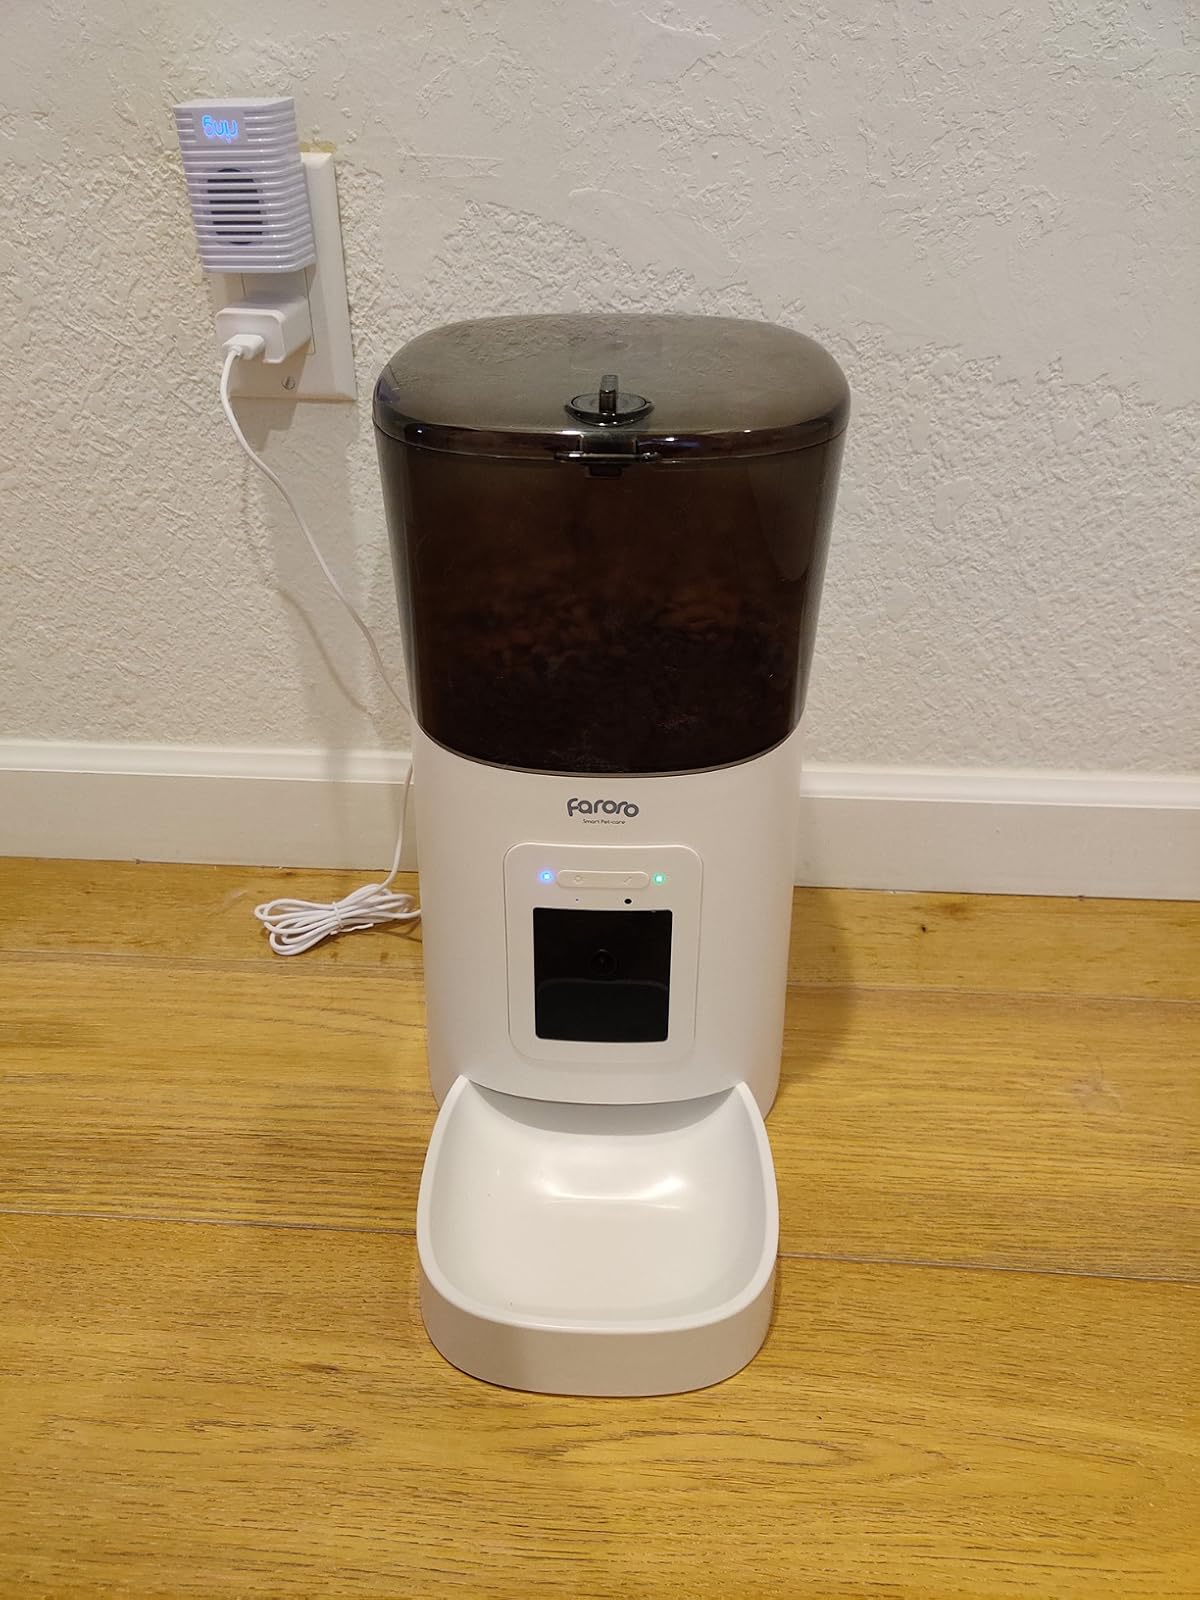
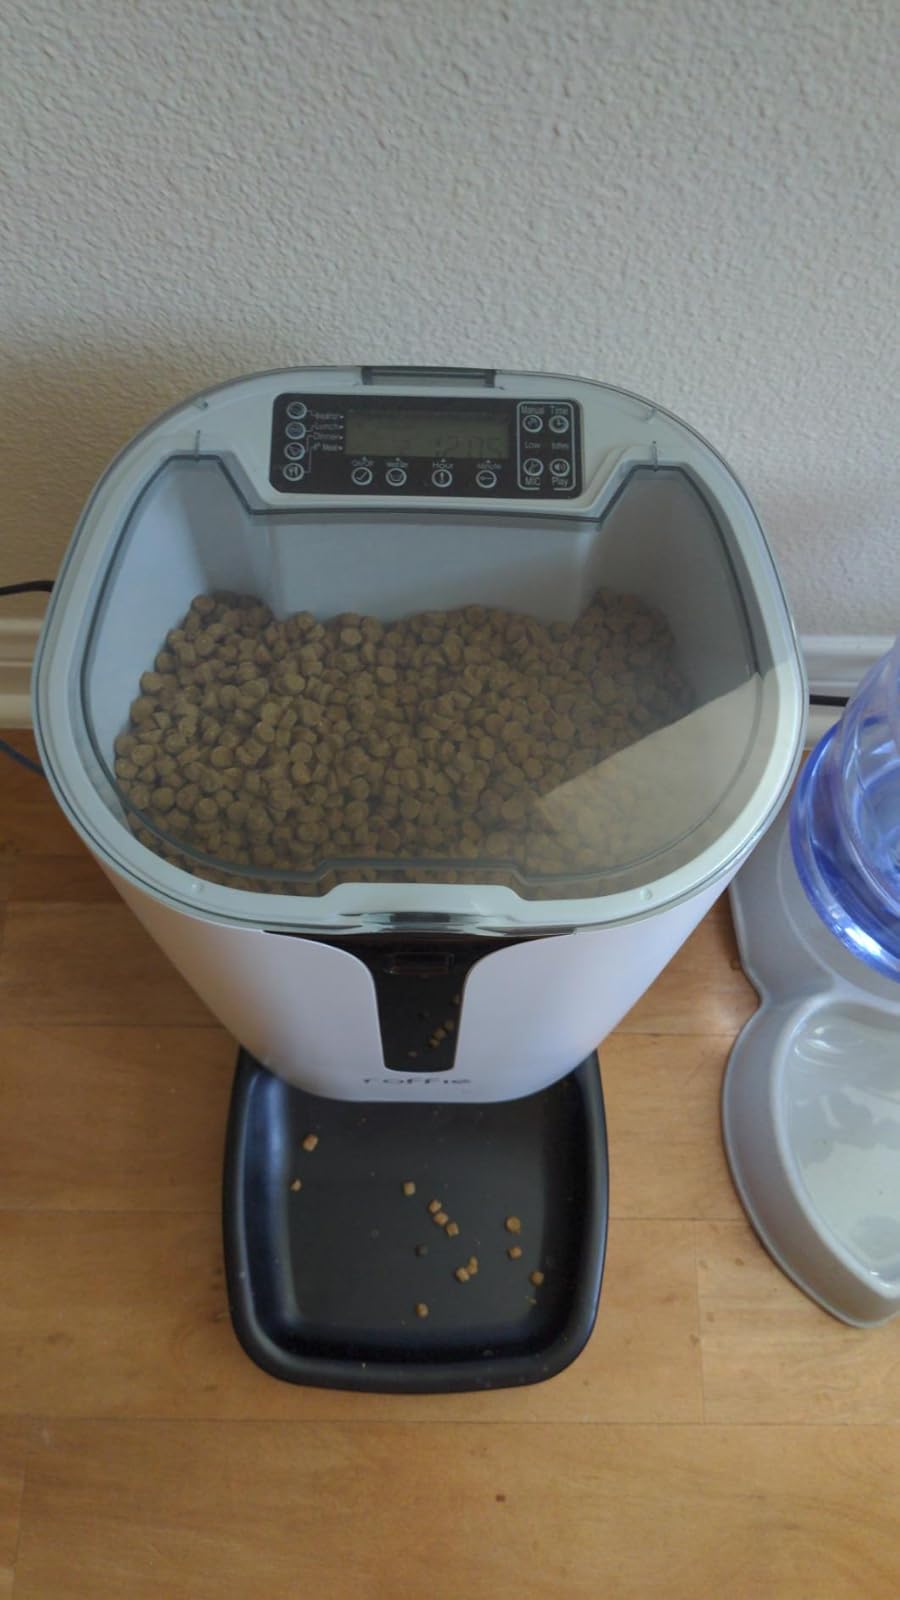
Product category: items_feeder
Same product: no